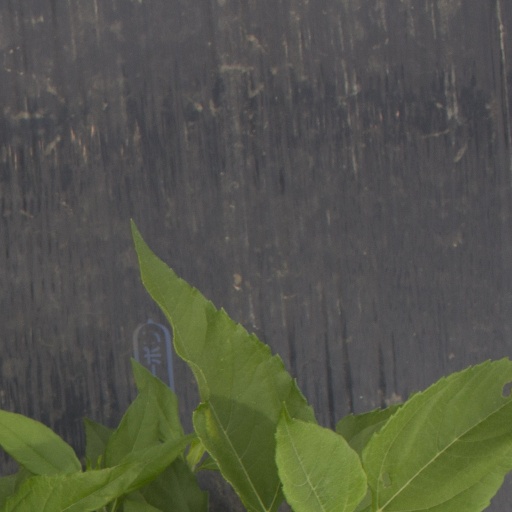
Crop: Jerusalem artichoke